Jackie Robinson

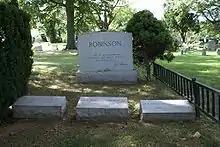
Robinson's family gravesite in Cypress Hills Cemetery. Robinson is buried alongside his mother-in-law Zellee Isum and his son Jackie Robinson Jr.

In 1950, Robinson led the National League in double plays made by a second baseman with 133. His salary that year was the highest any Dodger had been paid to that point: $35,000 ($ in dollars). He finished the year with 99 runs scored, a .328 batting average, and 12 stolen bases. The year saw the release of a film biography of Robinson's life, "The Jackie Robinson Story", in which Robinson played himself, and actress Ruby Dee played Rachel "Rae" (Isum) Robinson. The project had been previously delayed when the film's producers refused to accede to demands of two Hollywood studios that the movie include scenes of Robinson being tutored in baseball by a white man. "The New York Times" wrote that Robinson, "doing that rare thing of playing himself in the picture's leading role, displays a calm assurance and composure that might be envied by many a Hollywood star."